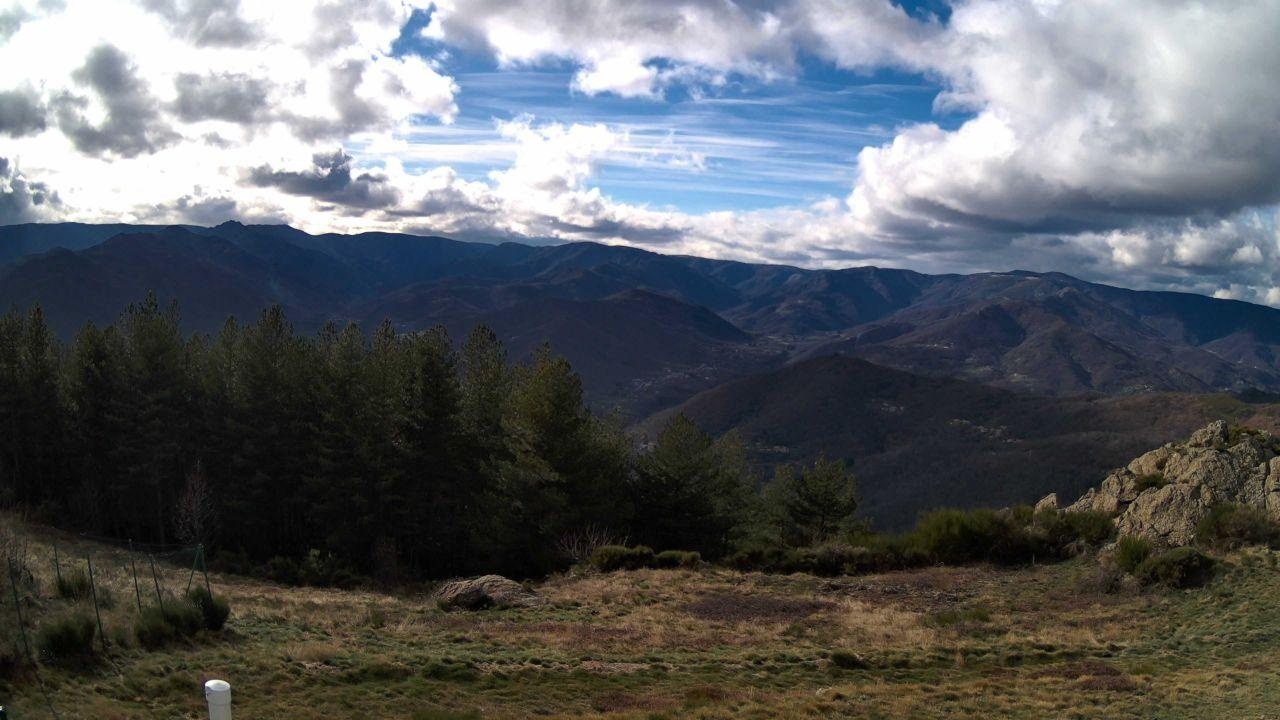
Fire: no
Smoke: yes